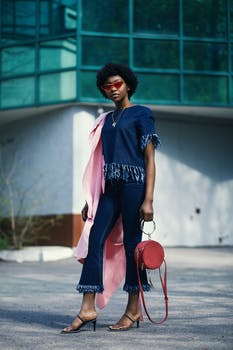
Label: No Watermark